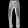
Label: Trouser